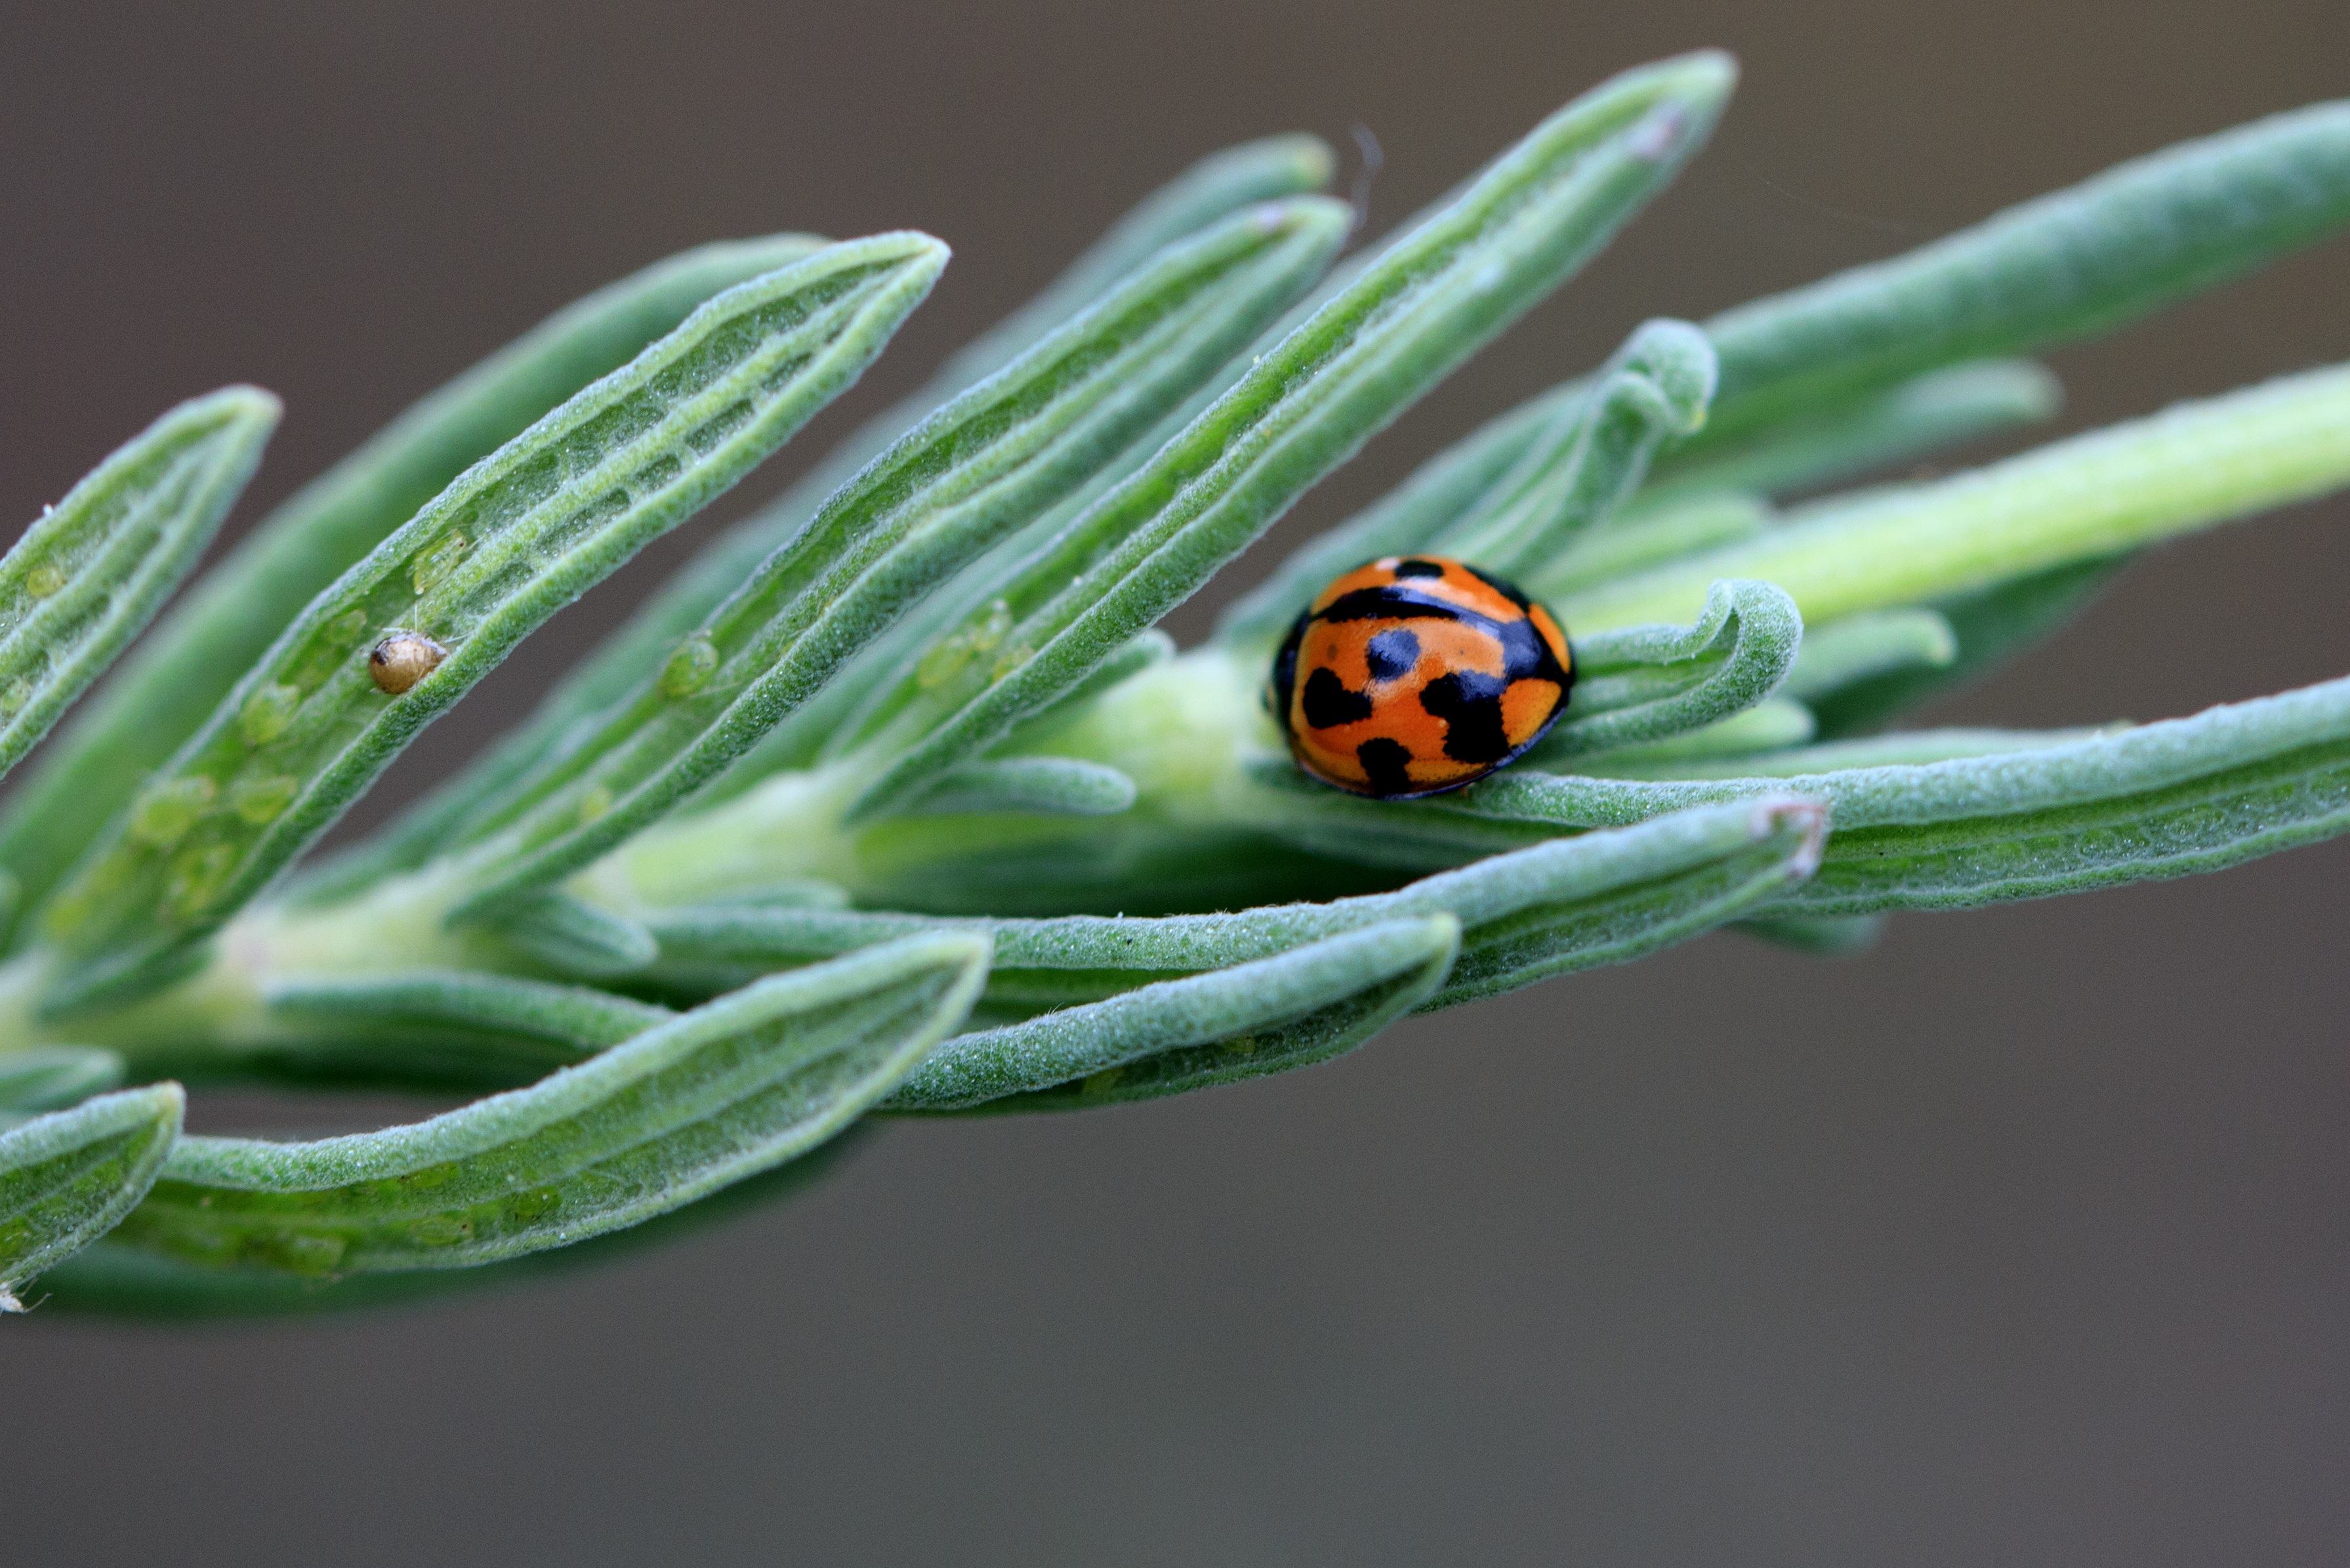
nature, grass, branch, plant, sun, photography, morning, leaf, flower, green, red, shine, insect, macro, ladybug, bug, botany, flora, lavender, fauna, ladybird, invertebrate, close up, blade, macro photography, plant stem